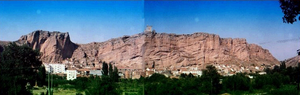
Quel est une commune de la communauté autonome de La Rioja, en Espagne.